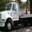
Label: truck